33 Tehama

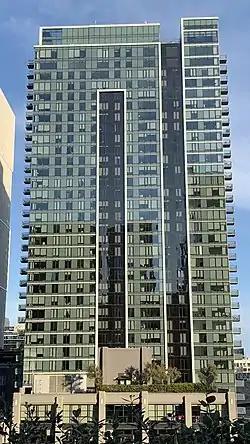
From Salesforce Park in April 2021

33 Tehama was a luxury residential apartment complex in South of Market, San Francisco, California. The building is tall, 35 stories, and contains 403 residential units.